Salvador Garmendia

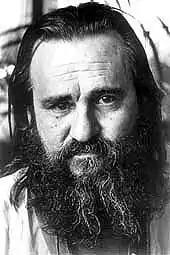

Salvador Garmendia Graterón (11 June 1928, Barquisimeto – 13 May 2001, Caracas) was a notable Venezuelan author, awarded in 1972 with the National Prize for Literature. In 1989 received the Juan Rulfo Prize for "Tan desnuda como una piedra".